Faith of Our Fathers (hymn)

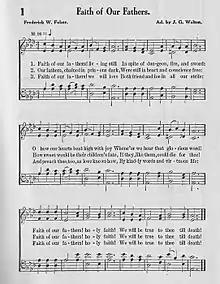
Faith of Our Fathers

Many Protestant churches and hymnals use an adapted version, with a third verse altered to remove Marian references: